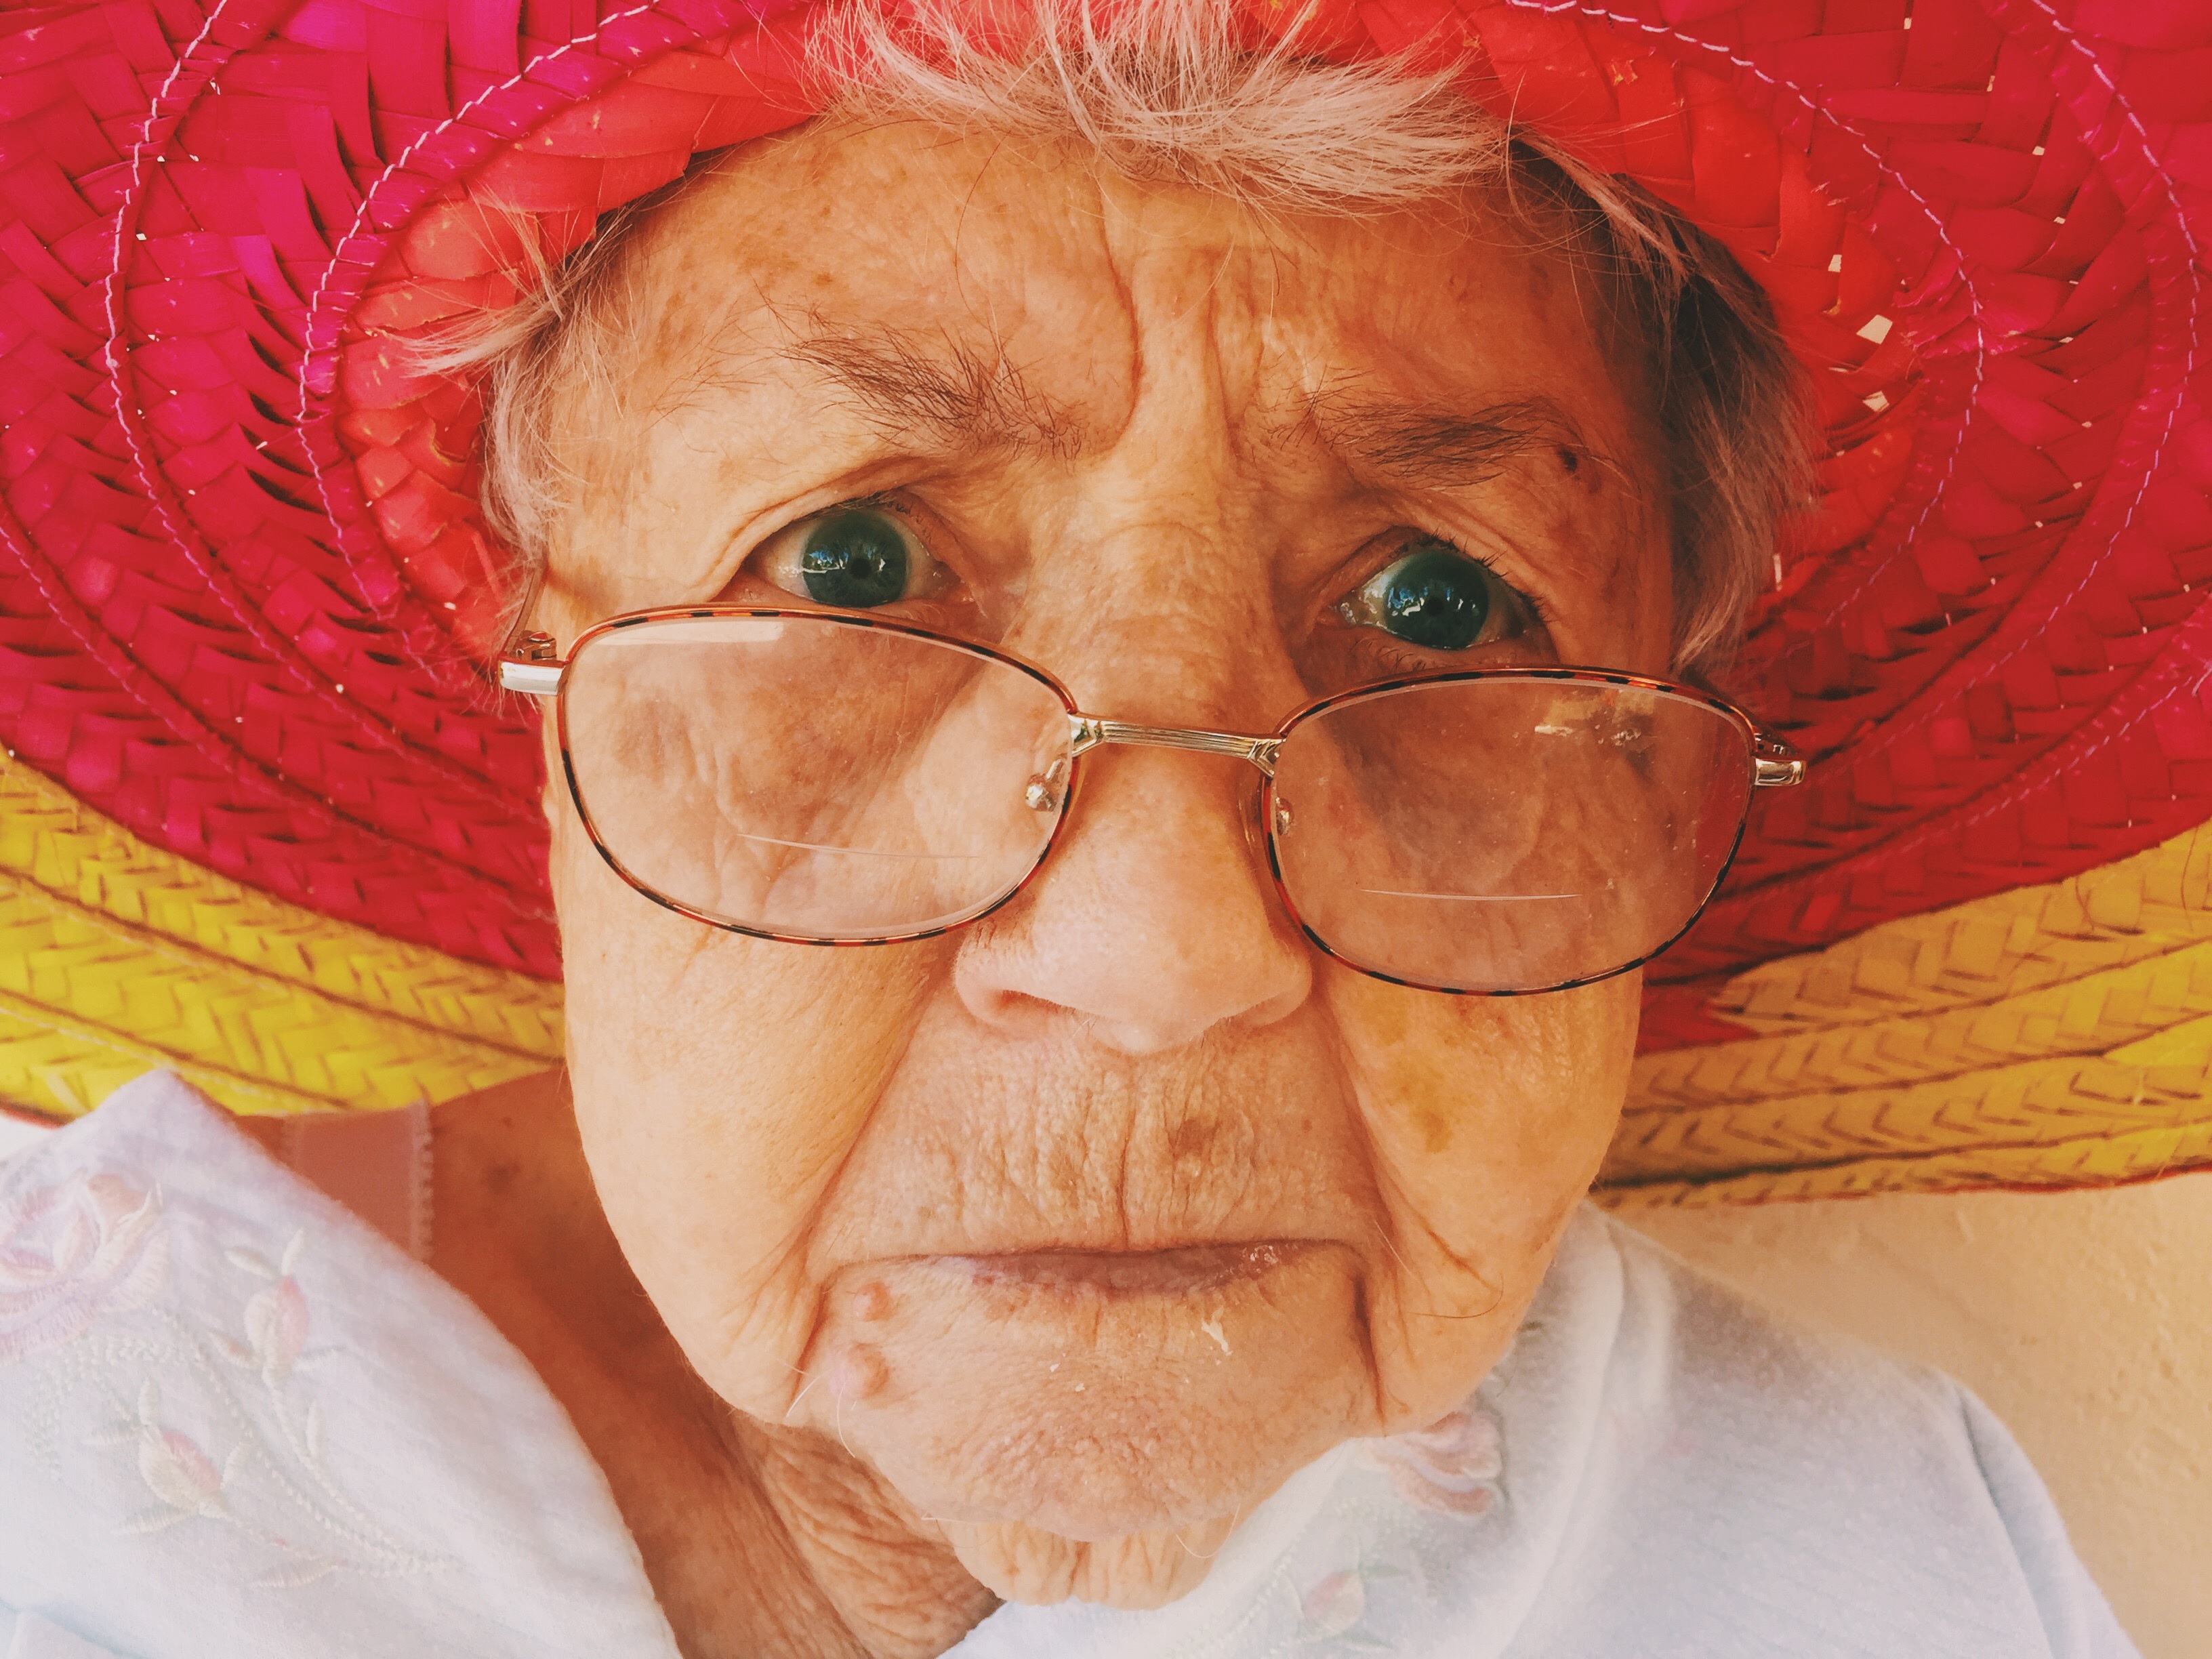
person, woman, portrait, color, hat, facial expression, grandma, grandmother, close up, face, nose, art, eye, glasses, head, skin, organ, emotion, grandparent